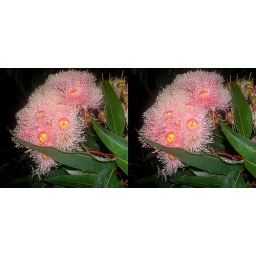
pink flowers in 3d (stereo)